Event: Nepal Earthquake
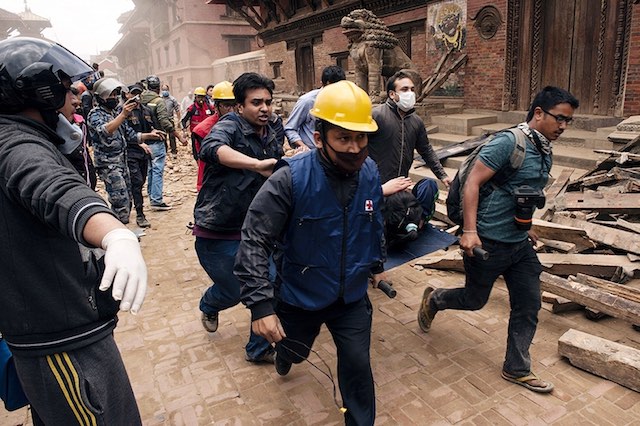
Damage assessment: damage